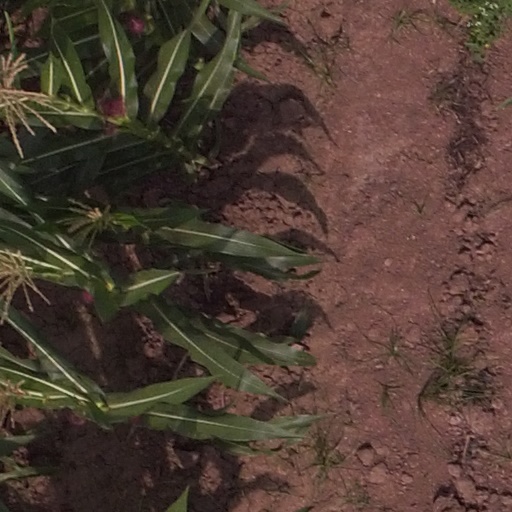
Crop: maize; corn